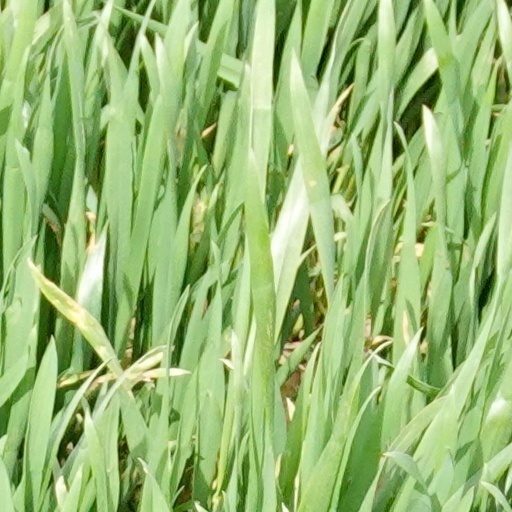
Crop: wheat